Daniel Kerr

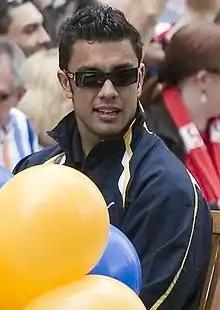
Kerr with West Coast in 2005

Daniel Alan Kerr (born 16 May 1983) is a former Australian rules footballer who played for the West Coast Eagles in the Australian Football League (AFL). He played 220 games for the club between 2001 and 2013, as a hard-running inside midfielder.